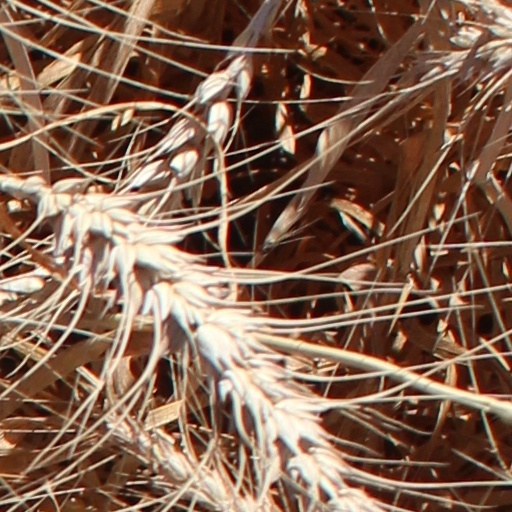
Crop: wheat